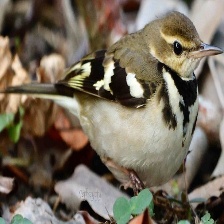
Species: FOREST WAGTAIL
Scientific name: DENDRONANTHUS INDICUS